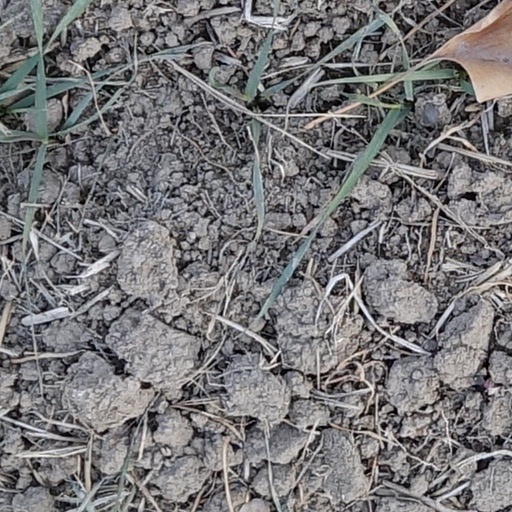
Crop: wheat